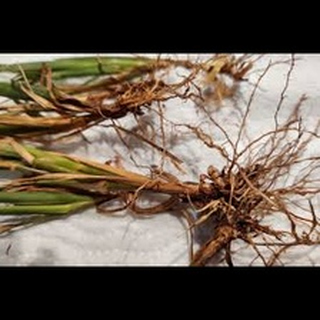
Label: wheat_common_root_rot